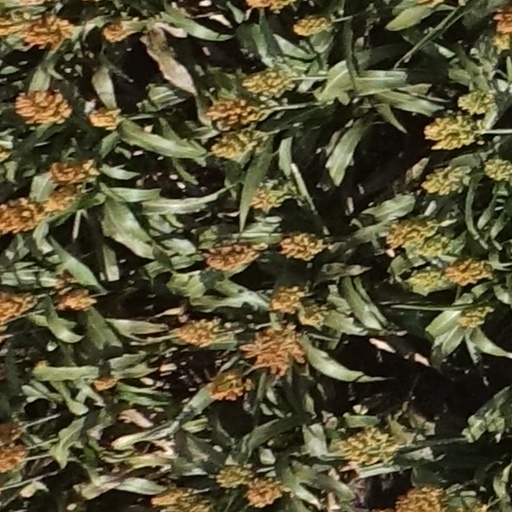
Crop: sorghum